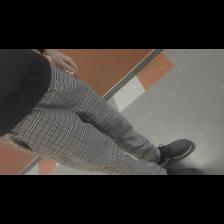
Label: Human